2008 Namibia floods

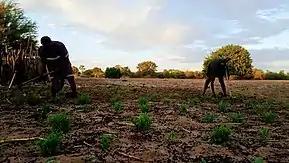
Cultivating mahangu

The floods significantly reduced yields of mahangu, the staple cereal food for the majority of the population in the Northern Central regions. The household stocks of mahangu were not expected to last beyond next the harvest, forcing the household to use savings to purchase food. As low-income households could not easily compensate by lowering already minimal non-food expenditure, they were likely to shift food consumption towards lower calorie and less nutritious foods or simply reduce their food intake.